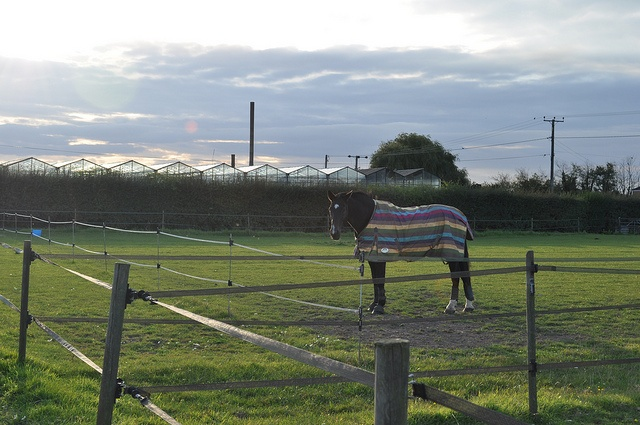
A horse in a striped horse blanket stands in the grass behind a fence.
A horse with a cover is shown next to a fence.
a brown horse is standing in its pen with a cover on
A horse in a field has a striped blanket on it.
A blanketed horse stands inside a fenced area.